March 2044 lunar eclipse

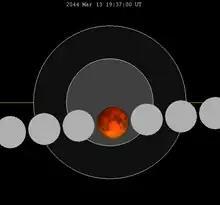
The Moon's hourly motion shown right to left

A total lunar eclipse will occur at the Moon’s descending node of orbit on Sunday, March 13, 2044, with an umbral magnitude of 1.2050. A lunar eclipse occurs when the Moon moves into the Earth's shadow, causing the Moon to be darkened. A total lunar eclipse occurs when the Moon's near side entirely passes into the Earth's umbral shadow. Unlike a solar eclipse, which can only be viewed from a relatively small area of the world, a lunar eclipse may be viewed from anywhere on the night side of Earth. A total lunar eclipse can last up to nearly two hours, while a total solar eclipse lasts only a few minutes at any given place, because the Moon's shadow is smaller. Occurring about 6.2 days after perigee (on March 7, 2044, at 15:30 UTC), the Moon's apparent diameter will be larger.